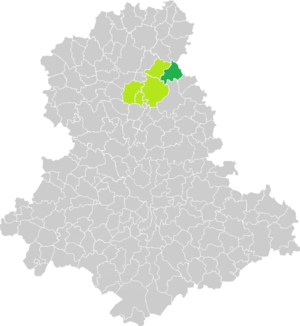
Carte de situation de la commune de Saint-Amand-Magnazeix (en vert foncé) dans le votre Canton (en vert clair) sur une carte des communes de la Haute-Vienne
Saint-Amand-Magnazeix est une commune française située dans le département de la Haute-Vienne, en région Nouvelle-Aquitaine.